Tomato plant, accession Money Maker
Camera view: vertical (180 deg); turntable rotation: 0 degrees
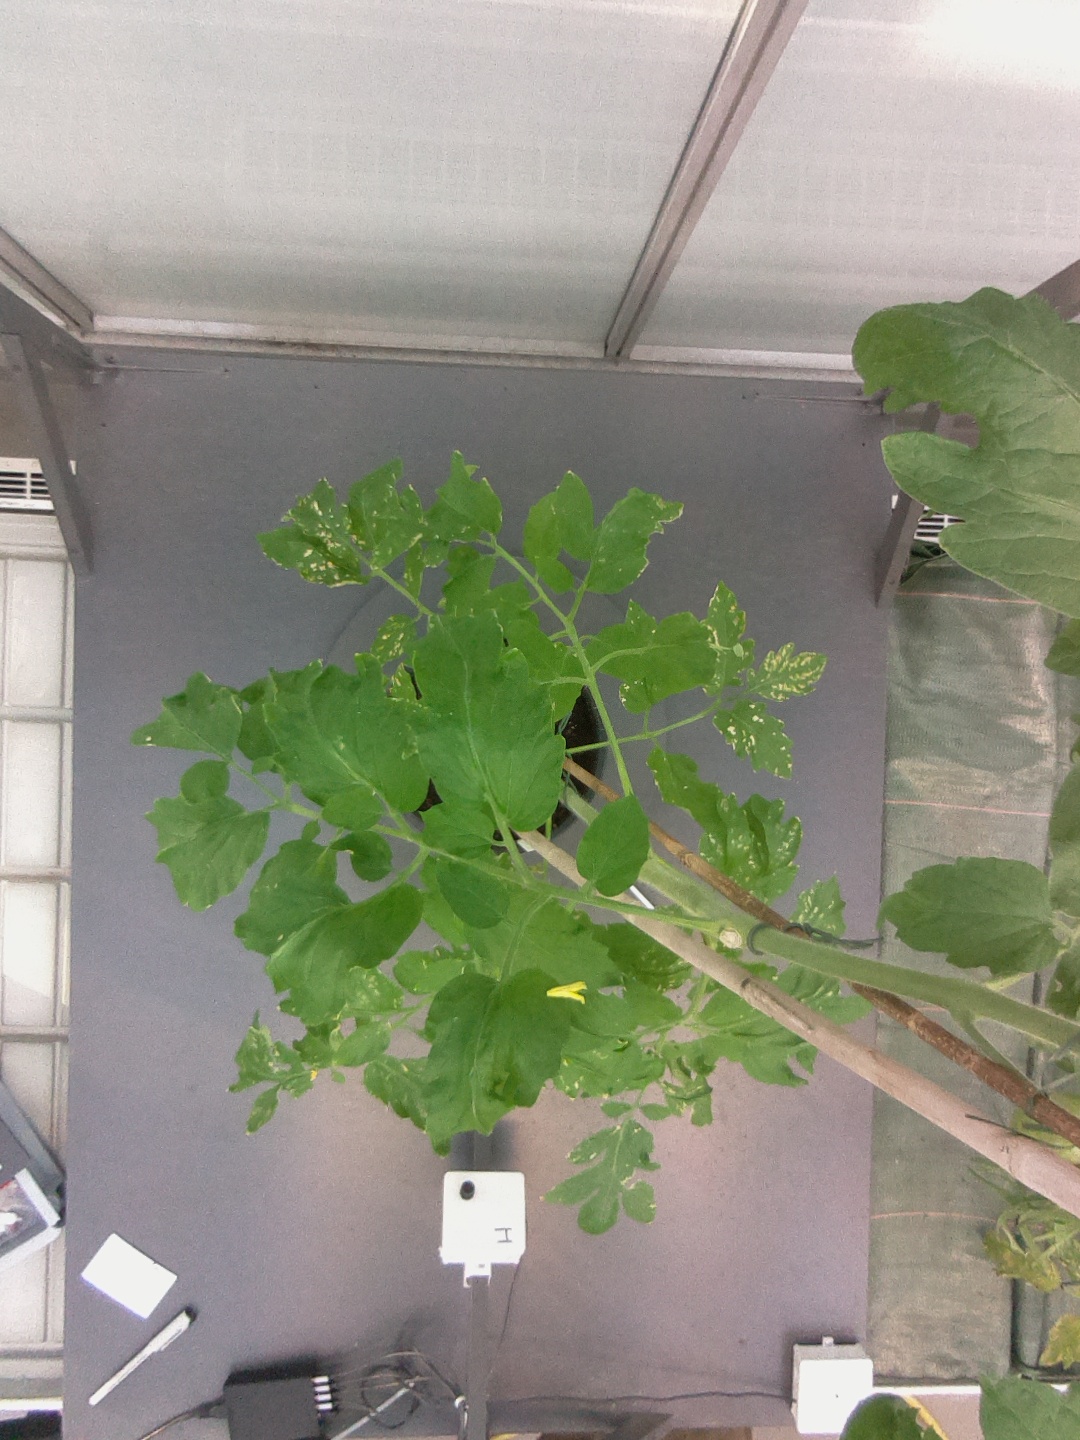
BBCH growth stage 72: 20%-30% of final fruit size